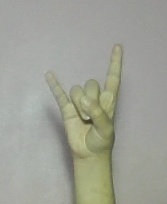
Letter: la